Zhonglingjie station

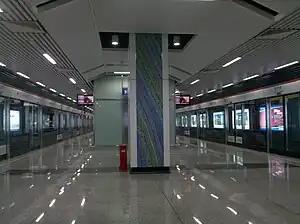

Zhonglingjie Station, is a station of Line 2 of the Nanjing Metro. It started operations on 28 May 2010 along with the rest of Line 2. The theme of this station's decorations is the winter solstice.